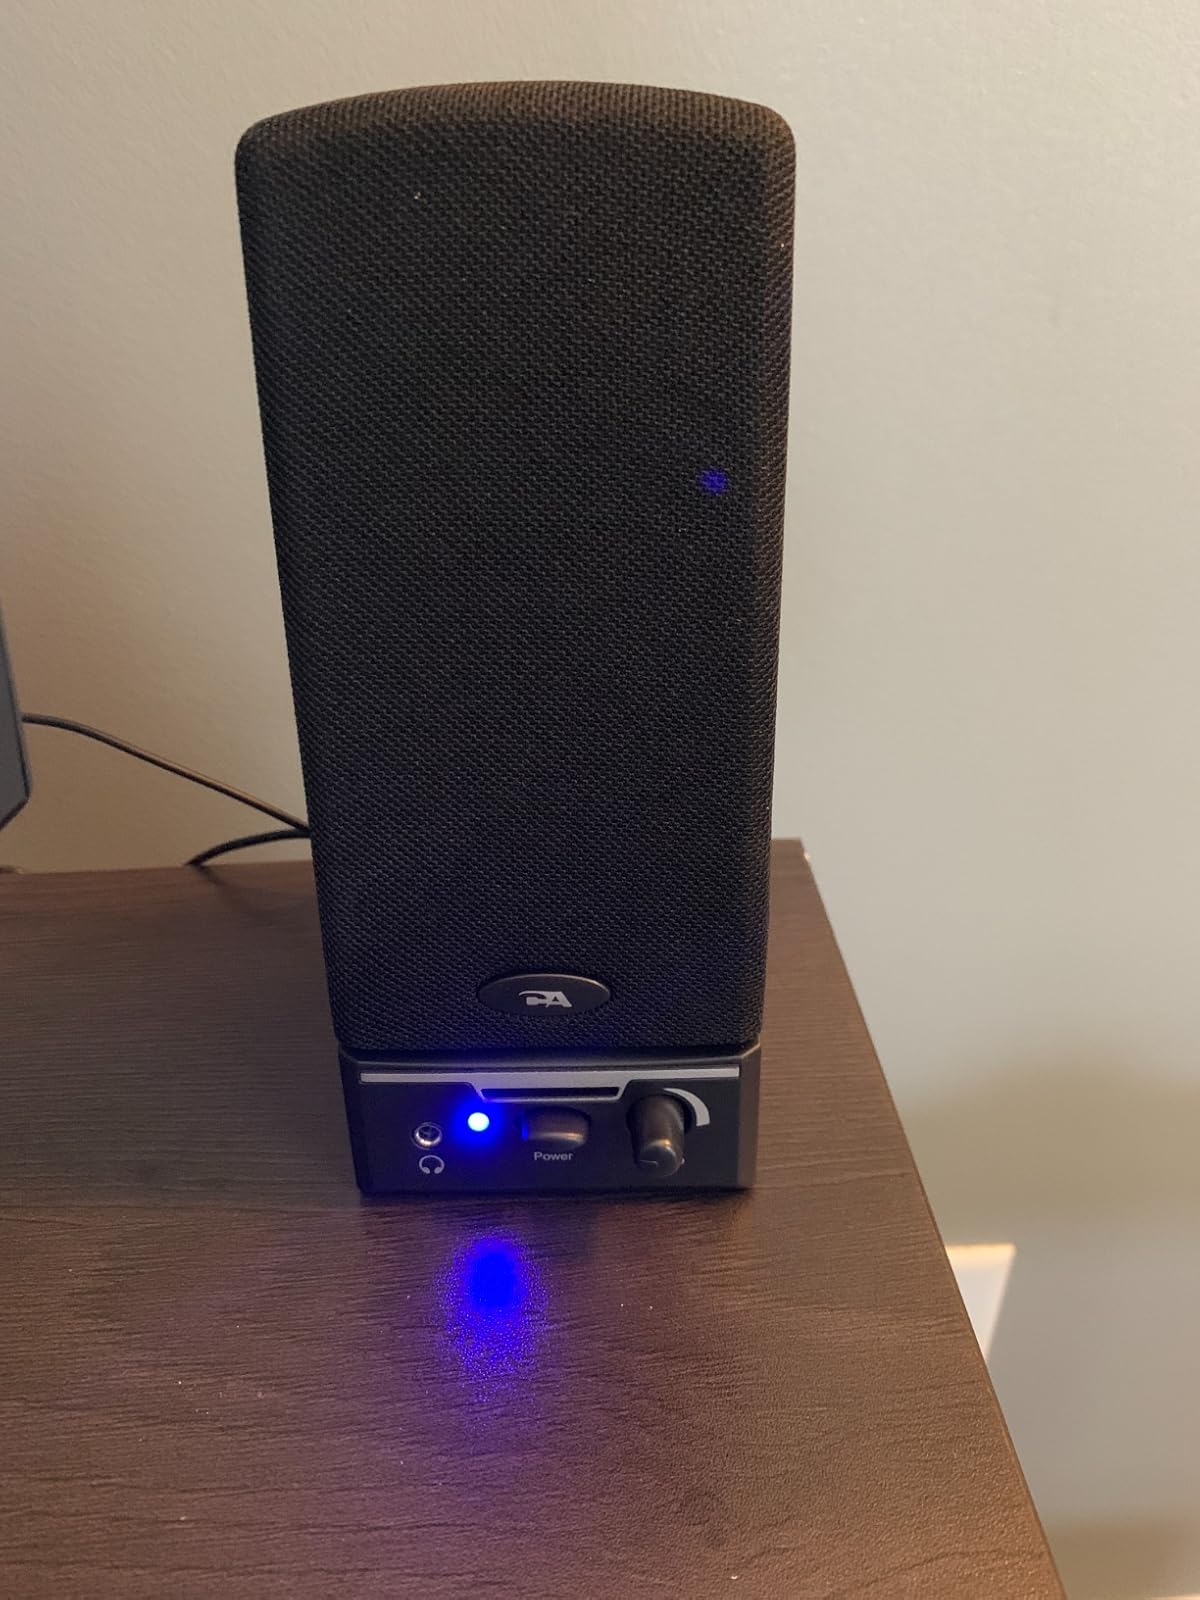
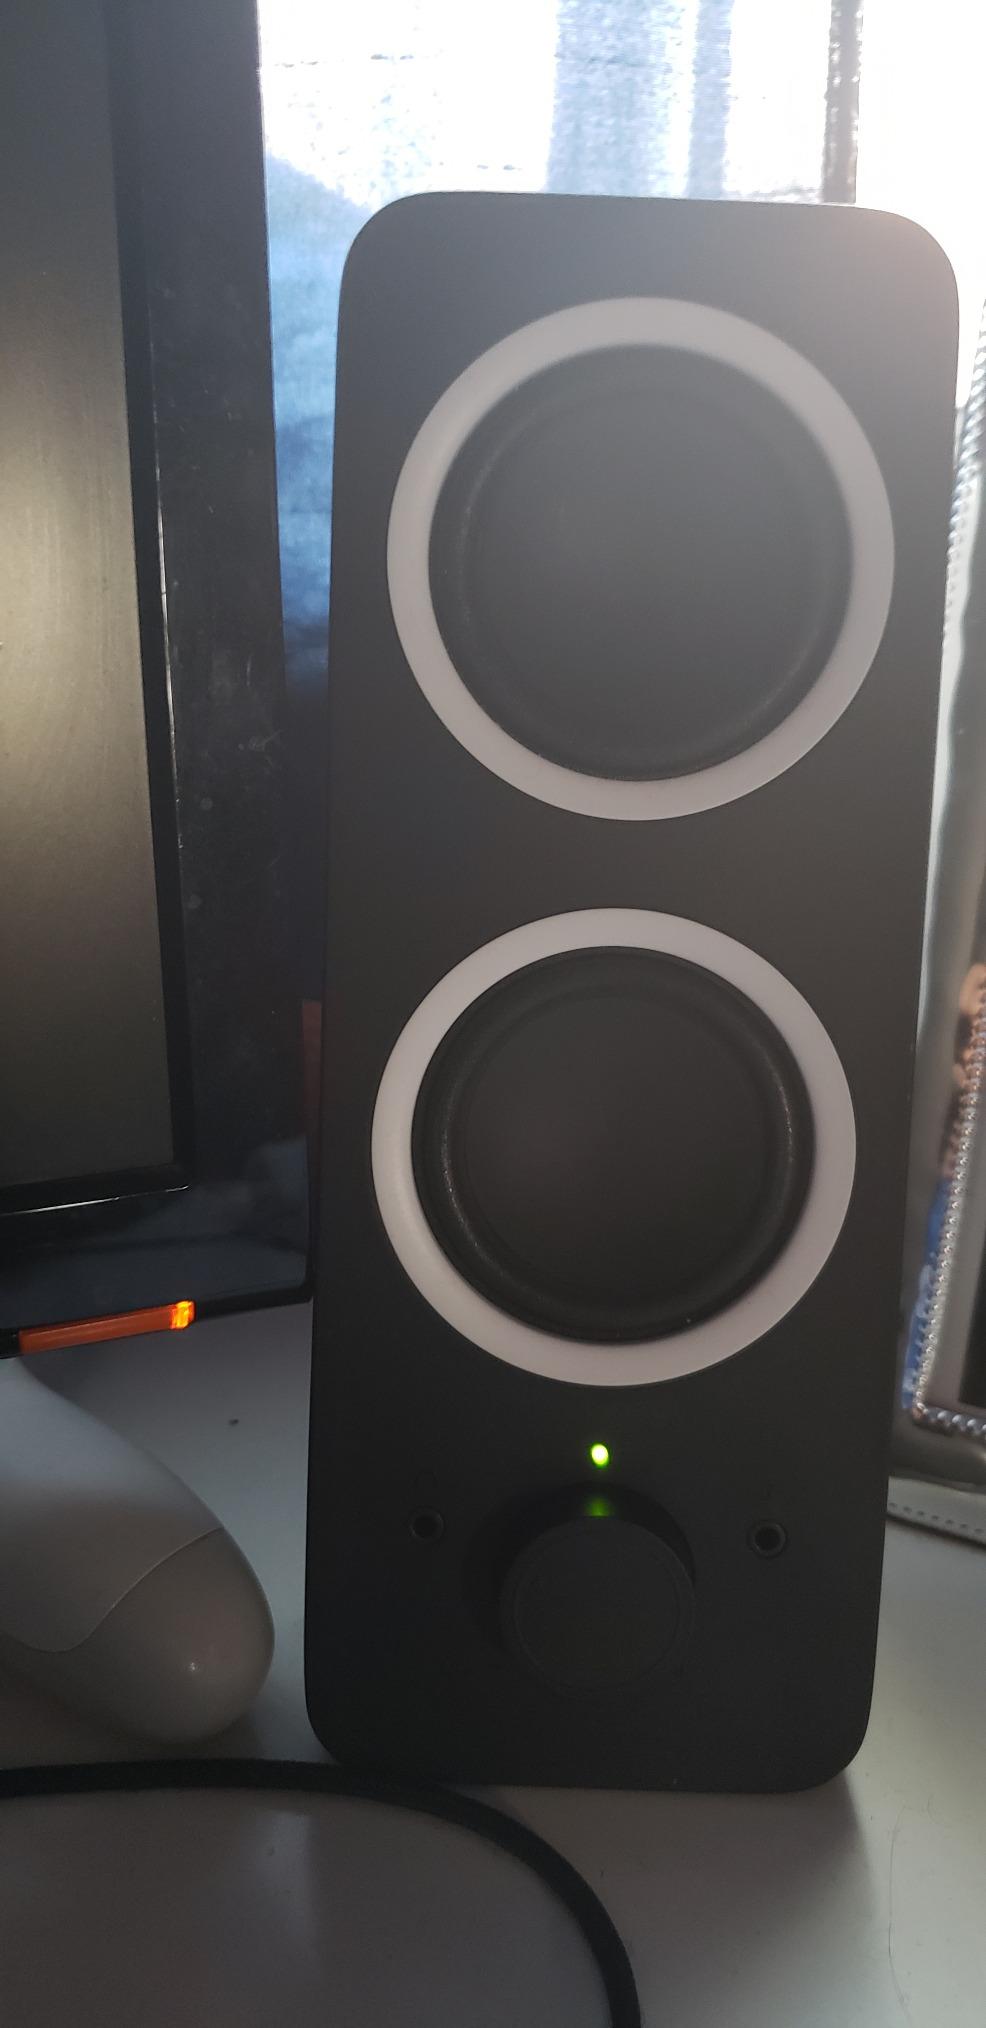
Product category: speaker
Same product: no